S. Thomas' Preparatory School

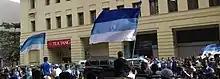
Flags of S. Thomas' Preparatory School, Kollupitiya displayed at the 2017 School Walk

The school campus consists of an assembly hall, over 50 classrooms, a chapel, a computer laboratory, two music rooms, three art rooms, two playing fields, two basketball courts and a cafeteria. The school has separate laboratory facilities for science.